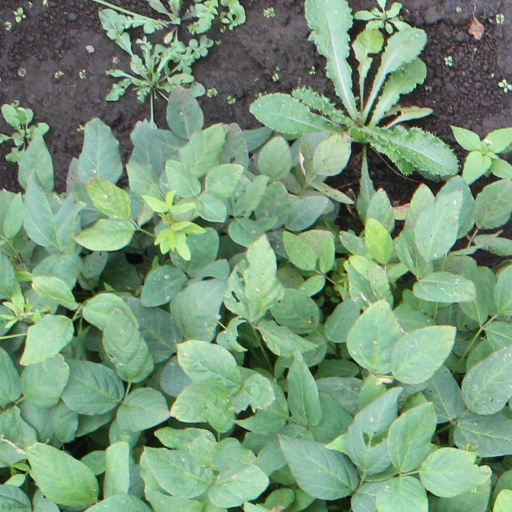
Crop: soybean